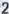
Number: 2